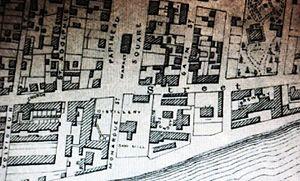
La brasserie Molson est une brasserie installée à Montréal au Québec, depuis 1786. L'ensemble de la brasserie s'inscrit dans un quadrilatère délimité par le fleuve Saint-Laurent au sud, la rue Notre-Dame au nord, l'avenue Papineau à l'est et la rue Montcalm à l'ouest.